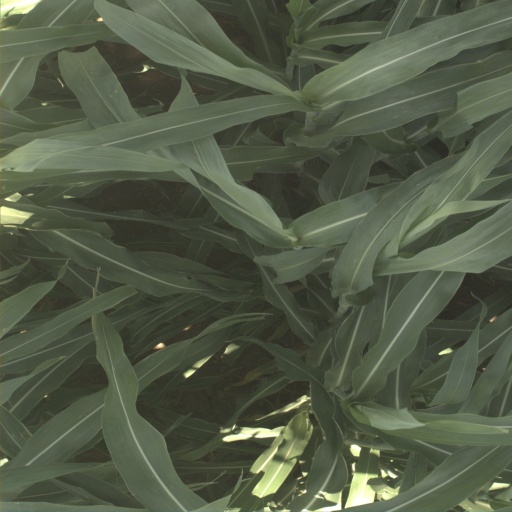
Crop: sorghum